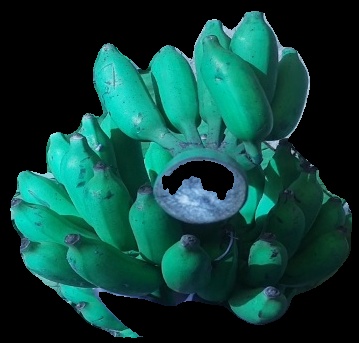
Variety: elakki-bale
Grade: grade3